Joseph W. H. Humphrey

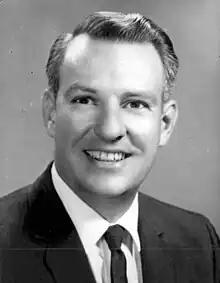
Humphrey in 1966

Joseph W. H. Humphrey (November 24, 1930 – February 10, 2002) was an American politician. He served as a Republican member for the 77th district of the Florida House of Representatives.